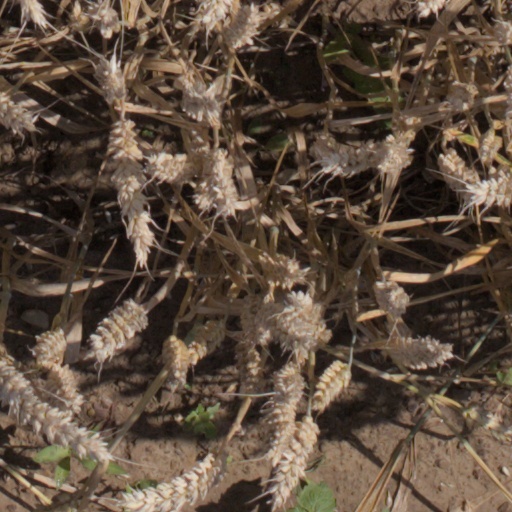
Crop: wheat